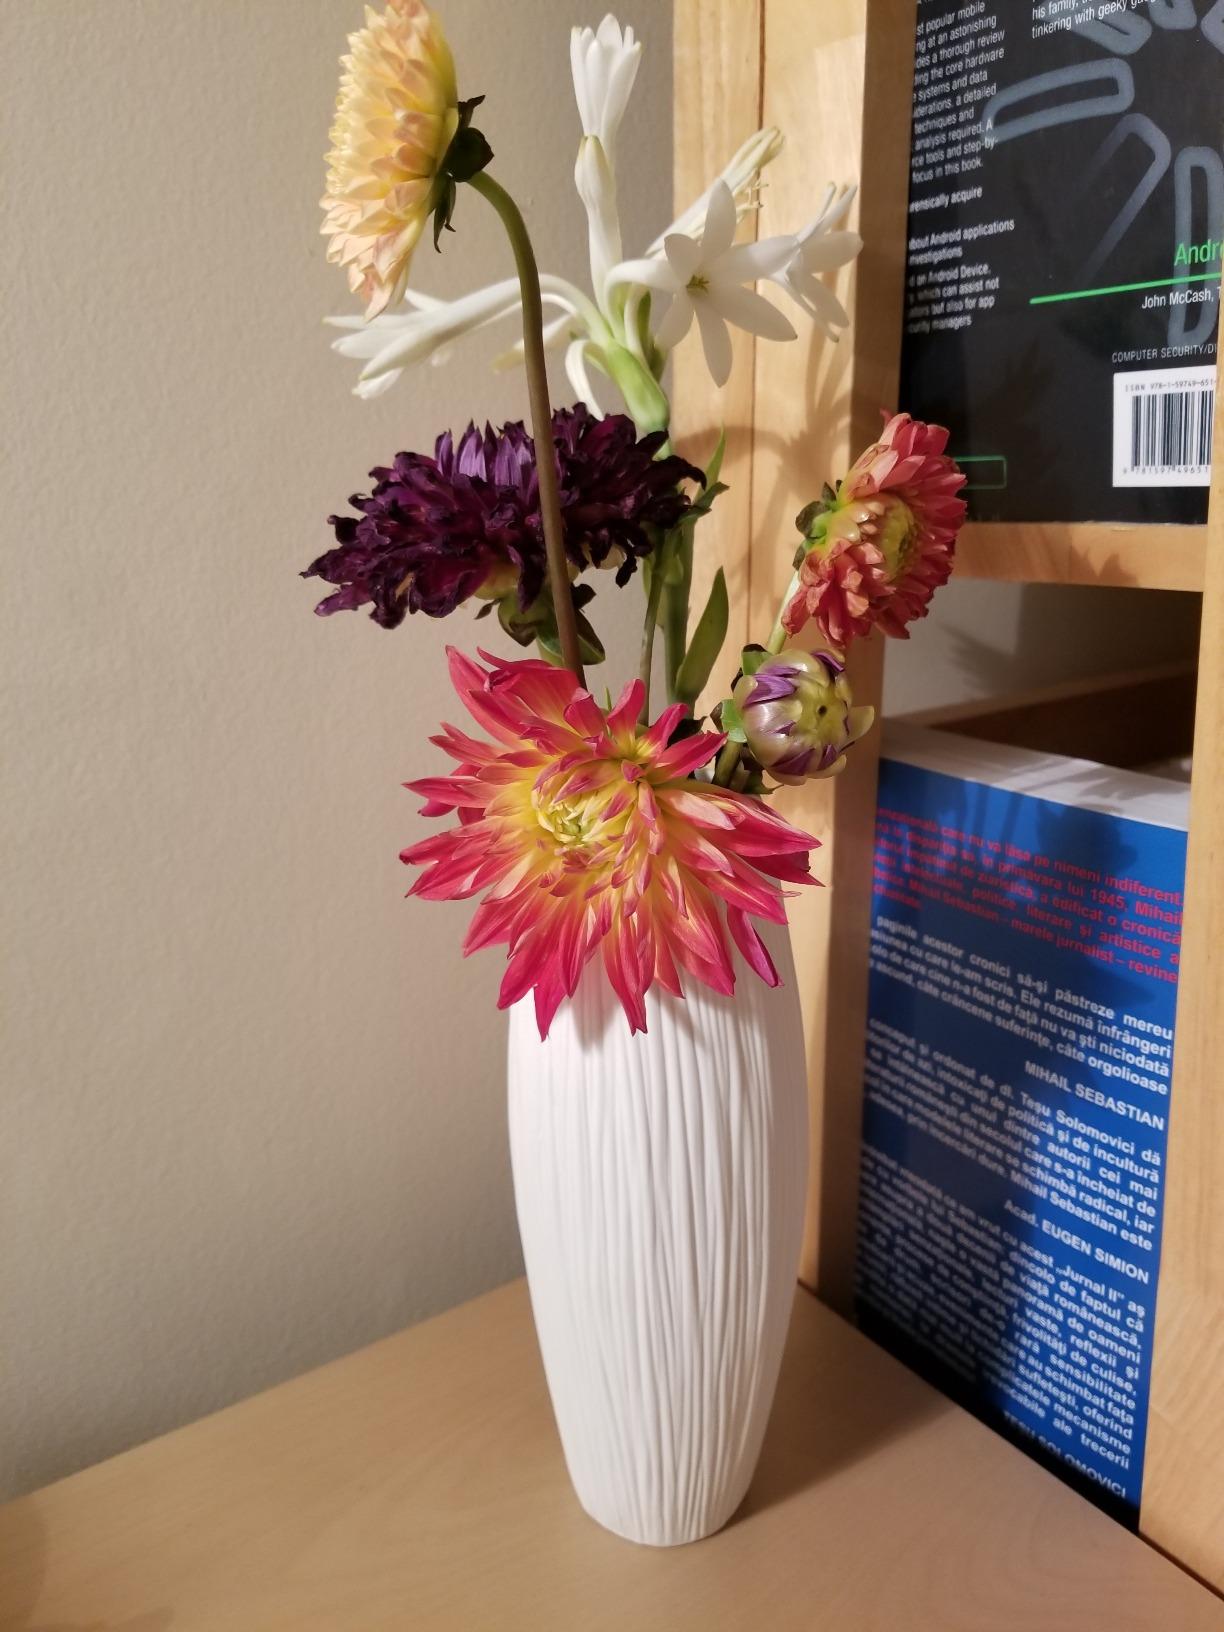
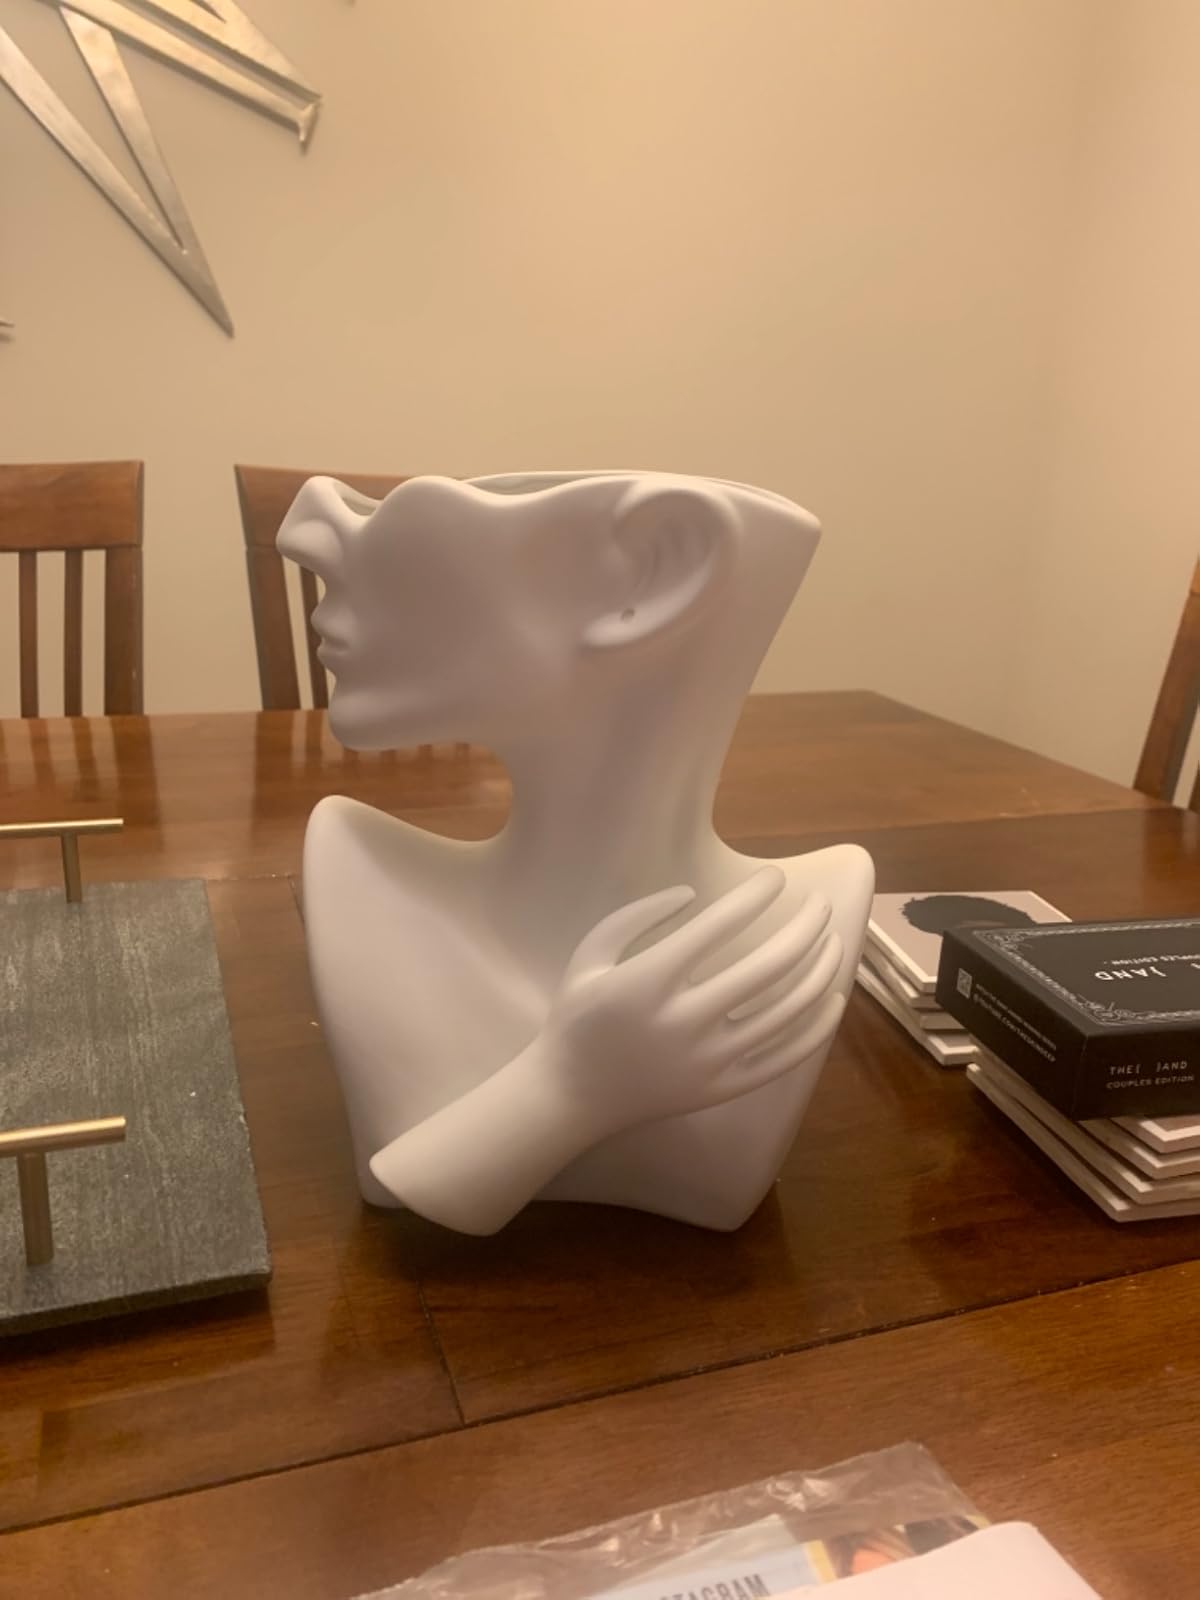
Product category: vase
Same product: no